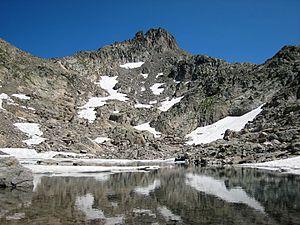
Lac et cime de l'Agnel
La cime de l'Agnel est un des principaux sommets du massif du Mercantour-Argentera, en amont du Haut-Boréon dans la Vésubie, à la frontière entre les Alpes-Maritimes et le Piémont.